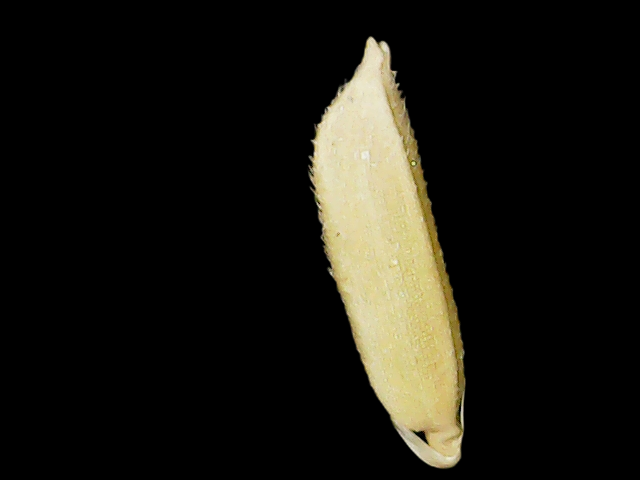
Rice variety: Binadhan07